Formosa Expedition

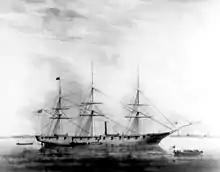
An 1864 painting of .

On 12 March 1867, the United States merchantman "Rover" was sailing off Cape Eluanbi, the southernmost point of Taiwan, when she wrecked on an uncharted reef and began drifting out to sea. Her crew of over two dozen safely made it ashore but were attacked and killed by the Paiwan. The Royal Navy ship reached the "Koalut country" on March 26, discovered the fate of the "Rover", and informed the American East India Station. Squadron commander Rear Admiral Henry H. Bell ordered Commander John C. Febiger in the newly commissioned gunboat to proceed from Fuzhou to the island to investigate the incident.